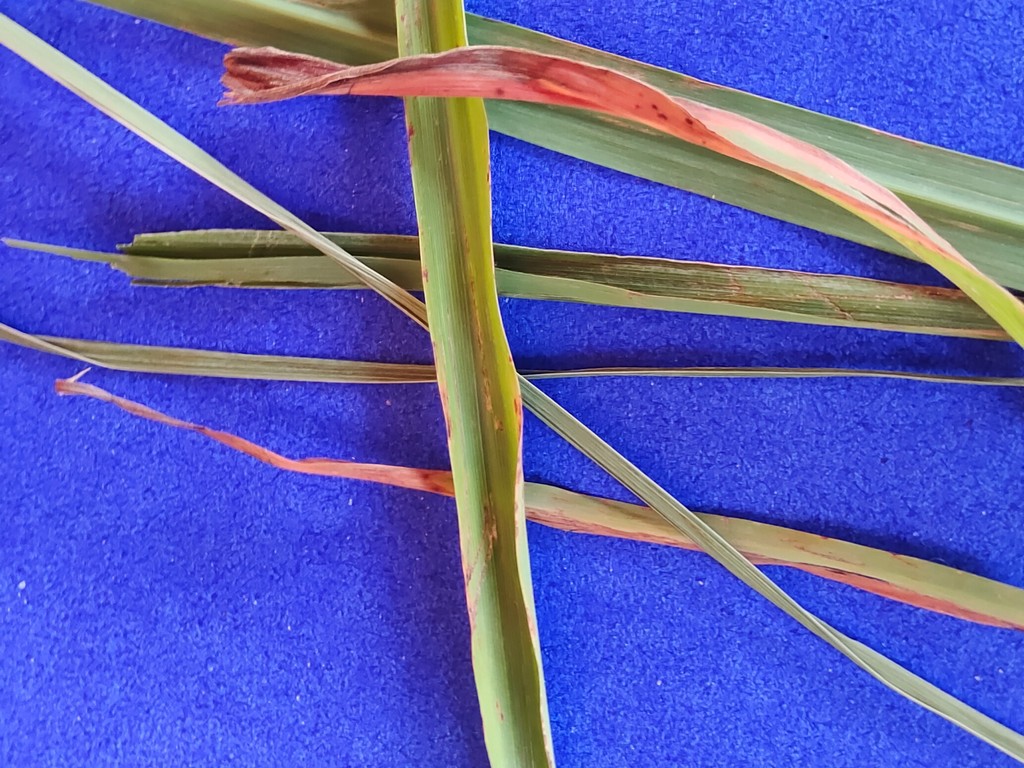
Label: Unhealthy